Automobiles René Bonnet

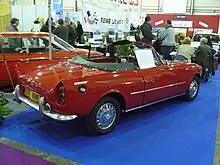
Rear view of Missile

A principal cause of the breach had involved the determination of Deutsch to stay loyal to Panhard engines while Bonnet was keen to switch to Renault power plants. The DB Le Mans, a 2+2 convertible, continued in production as the René Bonnet Le Mans, still on a front-wheel drive Panhard-based chassis albeit now equipped with Renault engines. Renault's 1,108 cc inline-four engine was also used for the Missile, a strict two-seater convertible based on the Le Mans but with a re-worked front end, and for the mid-engined Djet.